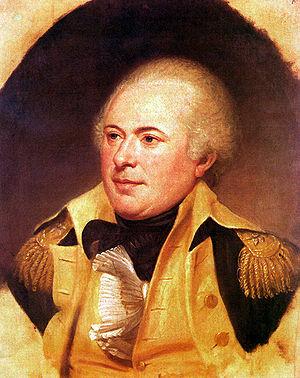
Cette page concerne des événements d'actualité qui se sont produits durant l'année 1785 du calendrier grégorien aux États-Unis.